Philip Kerr, 11th Marquess of Lothian

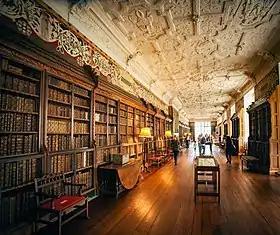
Blickling Hall Library in the Long Gallery

At a meeting in London in January 1910, Kerr called for "an organic union to be brought about by the establishment of an imperial government constitutionally responsible to all the electors of the Empire, and with the power to act directly on individual citizens". In November 1910, after Kerr became the first editor of "The Round Table Journal", it attracted much attention with its plans to turn the empire into an imperial federation. In his article "After Four Months of War" that appeared in the December 1914 edition of "The Round Table", Kerr called for "the voluntary federation of all free civilised states" as the best way to end war forever. In September 1915 edition of "The Round Table" in an article entitled "The End of War", Kerr again called for a "world state" that would be "a responsible and representative political authority" for the entire world as the best way to end the war.